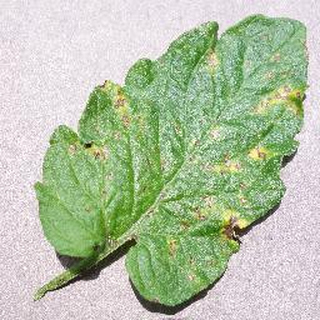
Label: tomato_septoria_leaf_spot